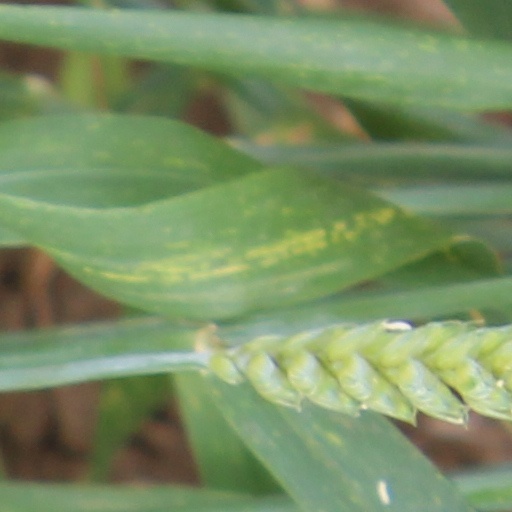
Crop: wheat